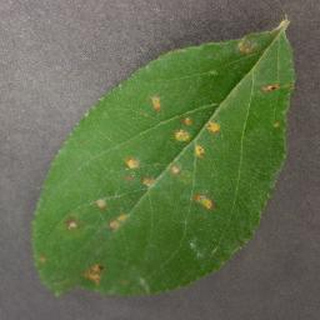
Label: apple_cedar_apple_rust